Rhine-Main S-Bahn

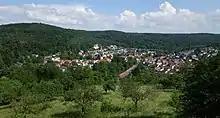
DB class 423 as S2 heading for Niedernhausen passing Hofheim-Lorsbach

Plans for a rail connection between the central rail station (Hauptbahnhof) in Frankfurt and the Hauptwache, the central commuter destination in the city, were started in the early 1960s. Construction work on the project started in 1969. During the construction phase, some rearrangements were carried out to the commuter network in the area around Frankfurt, including creation of a link line between Bad Soden am Taunus and Niederhöchstadt.